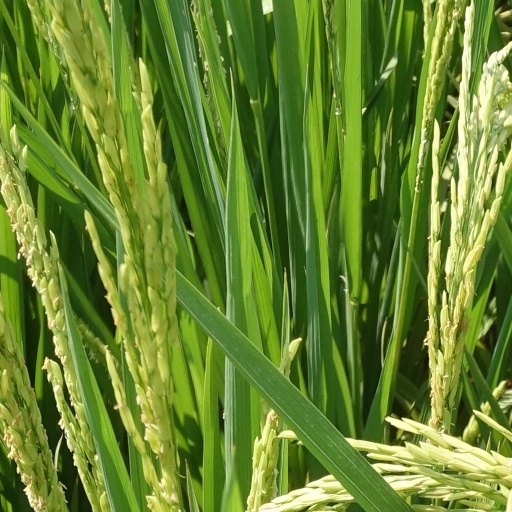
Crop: rice